War Cross (Norway)

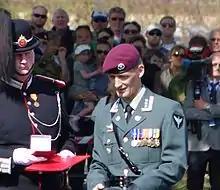
Colonel Kristoffersen at the award ceremony 8 May 2011

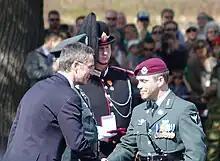
Captain Lian 8 May 2011

Recipients of the War Cross are ranked 33 in the national Norwegian order of precedence, after bearers of Royal Norwegian Order of St. Olav with collar and before recipients of the Medal for Outstanding Civic Achievement.